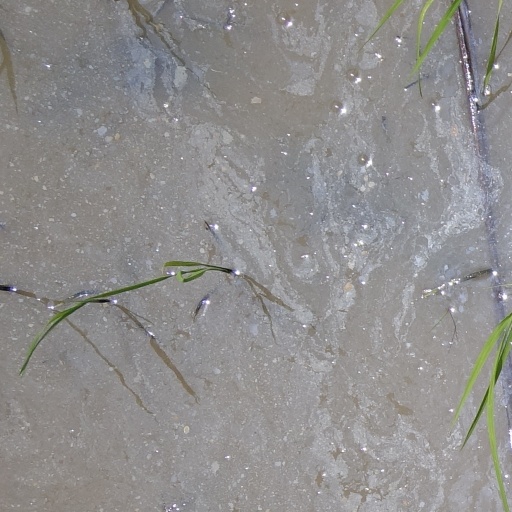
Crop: rice